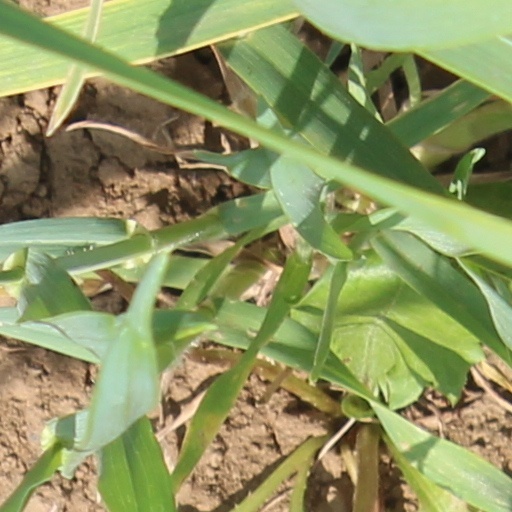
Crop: wheat